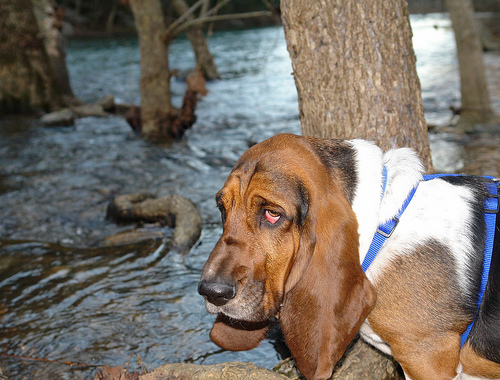
Animal: dog
Breed: basset_hound